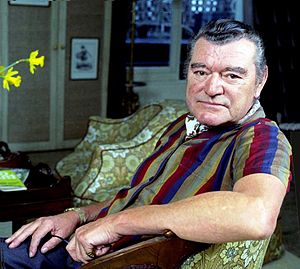
Jack Hawkins
Jack Hawkins var en engelsk skuespiller. The Bridge on the River Kwai, The League of Gentlemen og Lawrence of Arabia.